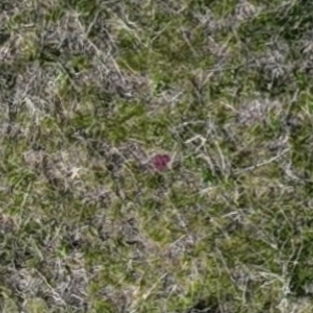
Month: may
Dye color: red
Dye concentration: low